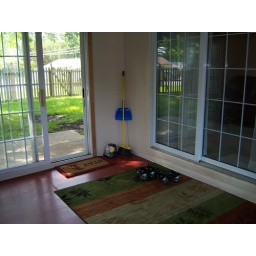
Fenced backyard. We've already grown grass in those bare spots, so looks better now.